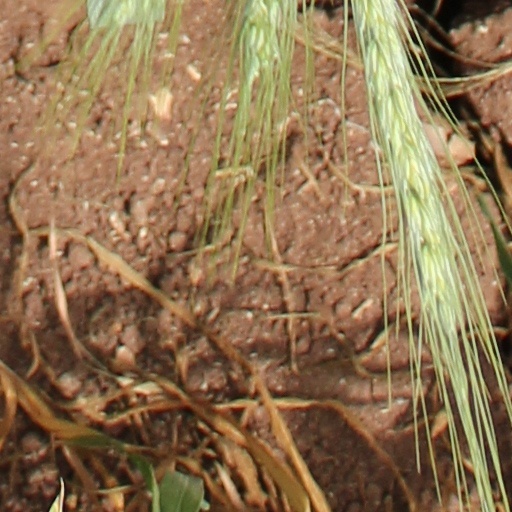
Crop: wheat